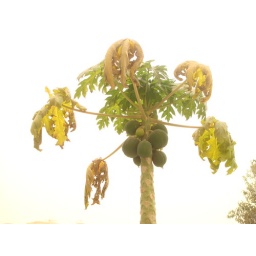
babay tree in my house